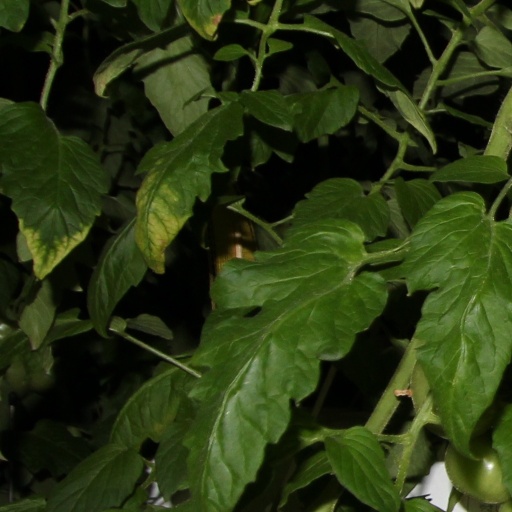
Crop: tomato